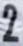
Number: 2